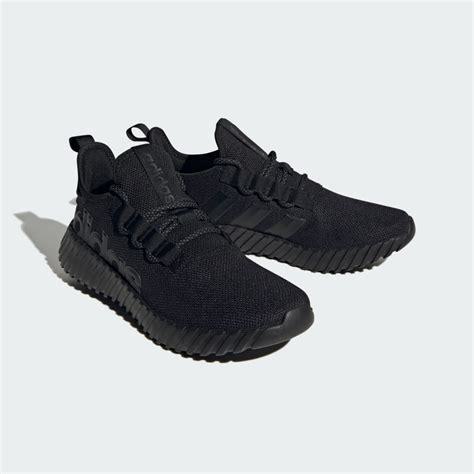
Brand: Adidas
Model: Kaptir